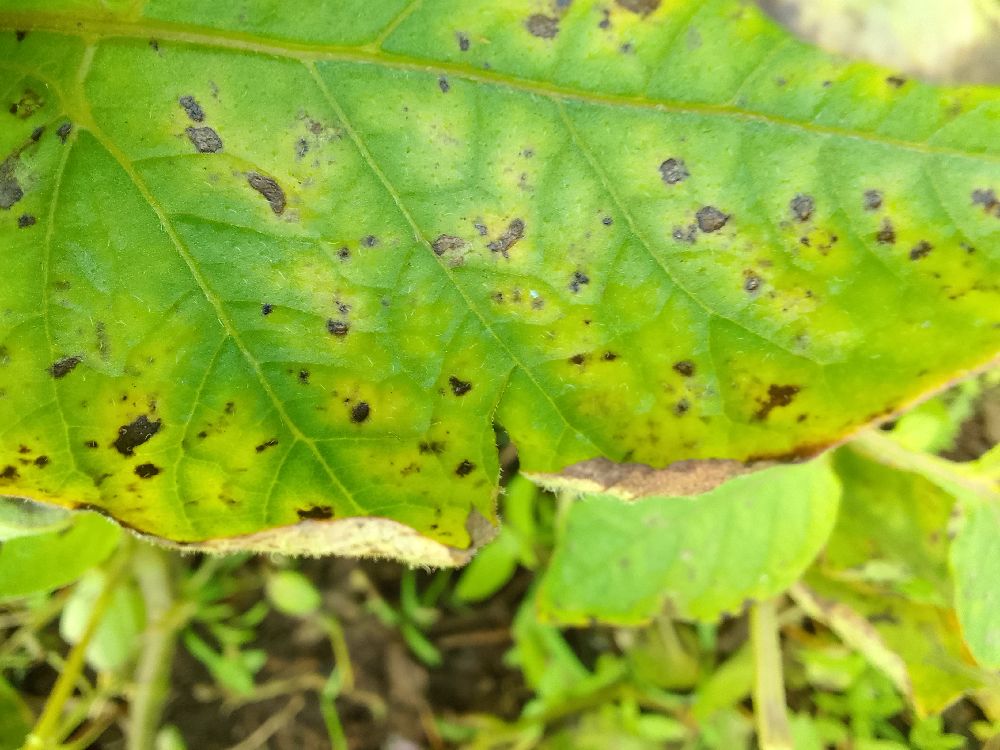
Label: Early blight